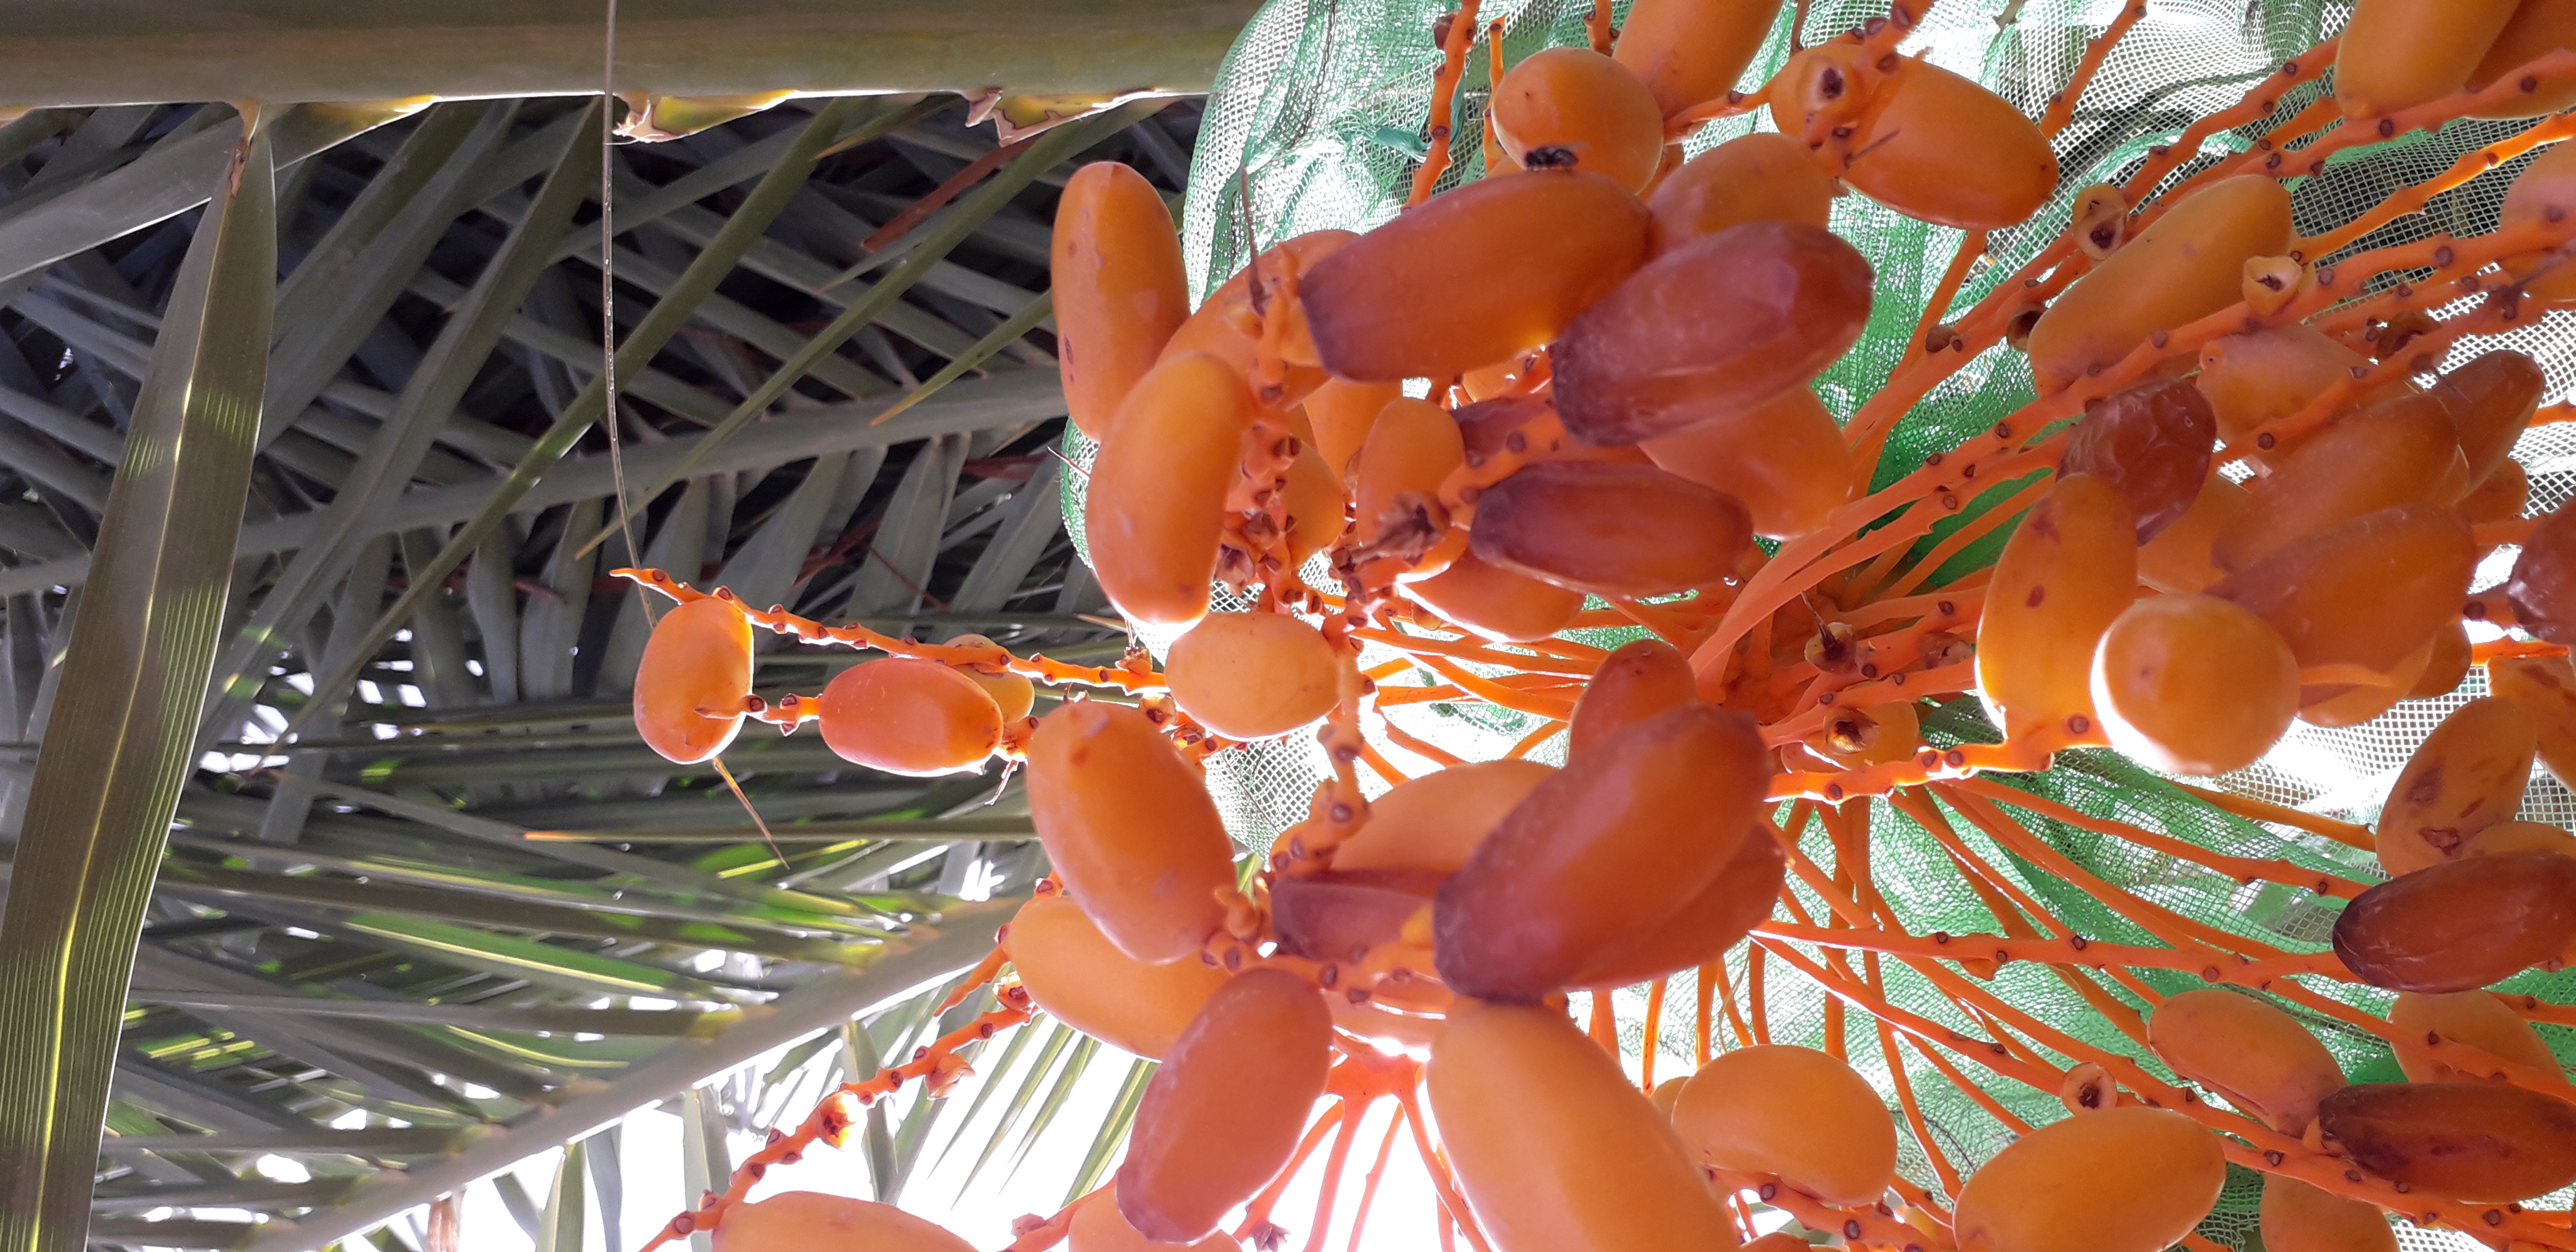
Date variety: kholt